Anglo-Nepalese War

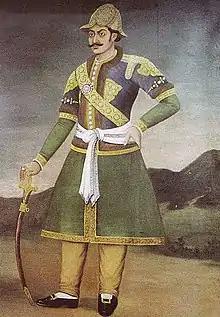
Bhimsen Thapa, prime minister of Nepal from 1806 to 1837.

When the Kathmandu Durbar solicited Nepalese chiefs' opinions about a possible war with the British, Amar Singh Thapa was not alone in his opposition, declaring that – "They will not rest satisfied without establishing their own power and authority, and will unite with the hill rajas, whom we have dispossessed. We have hitherto but hunted deer; if we engage in this war, we must prepare to fight tigers." He was against the measures adopted in Butwal and Sheeoraj, which he declared to have originated in the selfish views of persons, who scrupled not to involve the nation in war to gratify their personal avarice.